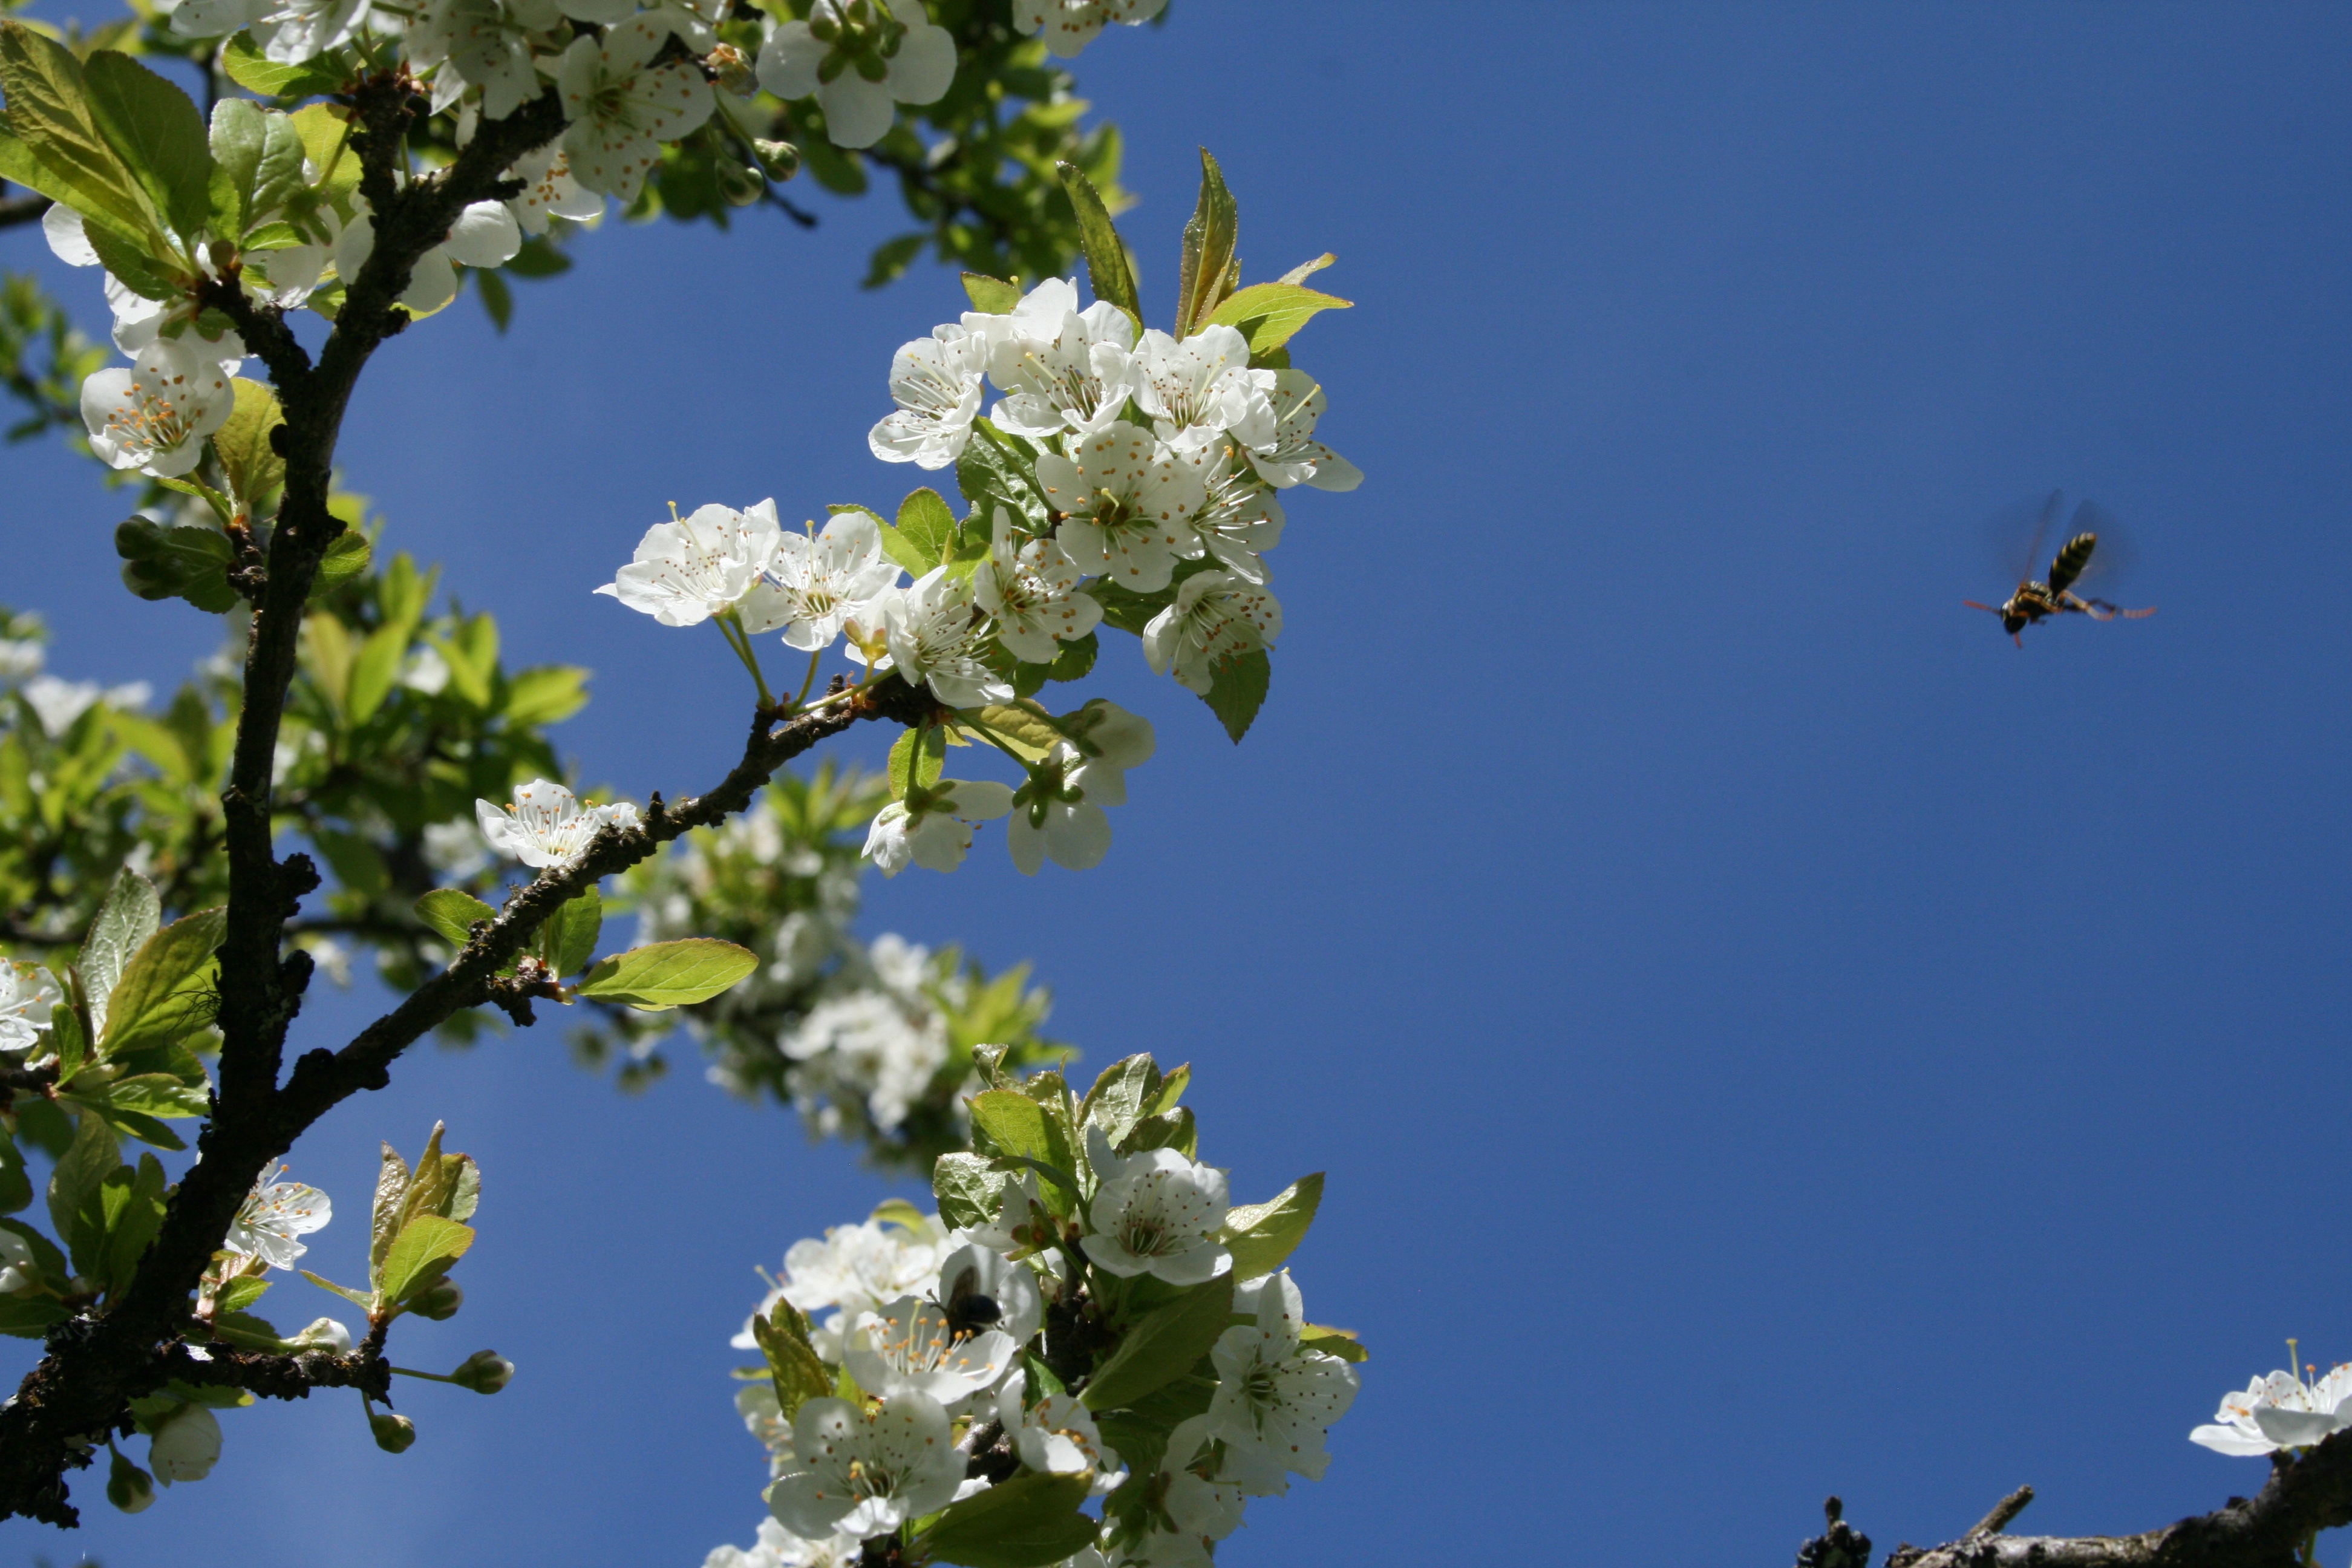
tree, nature, outdoor, branch, blossom, plant, sky, white, flower, pollination, spring, insect, botany, blue, flora, plum, bees, spring pollinators